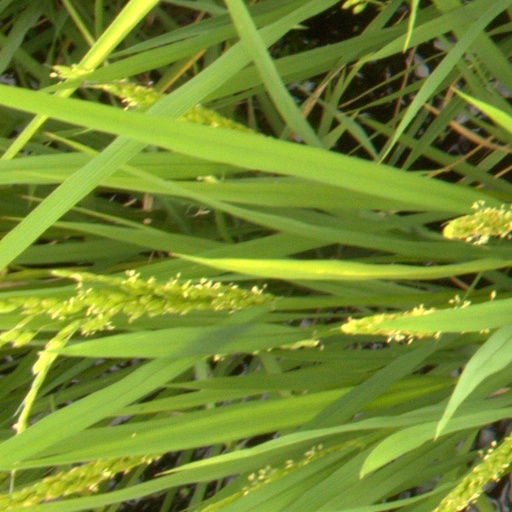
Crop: rice